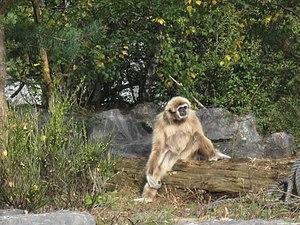
Gibbon à mains blanches
Le Monde Sauvage est un parc animalier belge wallon situé dans la province de Liège, à Aywaille.